List of militant Korean independence activist organizations

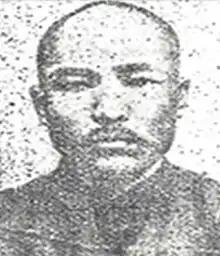
Choi Si-heung, commander of the Cheonmasan Army

The Cheonmasan Army was an organization that carried innovative guerrilla warfare among domestically based armed struggle groups from the March 1st Movement until the 1924s led by General Choi Si-heung and his younger brother Choi Si-chan. It is also called Cheonmadae, a name given because its base is located on Mt. Chŏnma (Chonma-san) in Goryeongsak-myeon, Uiju-gun, North Pyongan Province. It was also called Cheonmabyeolyeong and Cheolmabyeolyeong. Until the early 1920s, after the March 1st Movement, the Cheonmasan Army was evaluated as the most revolutionary guerrilla organization based in Korea. The Cheonmasan Corps achieved significant accomplishments by conducting fierce guerrilla warfare against the Japanese military and police. It closely cooperated with the independent military headquarters established in Manchuria. Afterwards, the Cheonmasan Corps participated as a part of various armed independence movements such as the Seorogunjeongseo (Western Route Military Government Office), Uimin Society, Byakpadae, and Giwon Independence Group. When their domestic activities became difficult, they moved to Manchuria and joined the Korean Provisional Government.